Sands Hotel and Casino

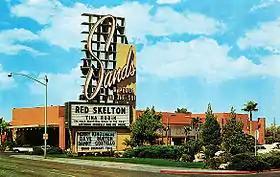
Sands Hotel and Casino in the early 1960s

In its final years, the Sands became a shadow of its former self—a throwback to the old days—and it ultimately could not compete with the newer and more exciting mega-resorts that were being built on the Strip. However, a 1990s travel guide stated that the hotel gardens and pool area still retained the ambiance of the classic Sands days. The decision was eventually made by its final owner, Sheldon Adelson, to shut it down and to build a brand new resort. The last dice in the casino was rolled by Bob Stupak just after 6:00p.m. on June30, 1996. At 2:06am on November26, 1996, it was imploded and demolished, much to the dismay of longtime employees and sentimentalists. Footage of the demolition also appeared in the closing credits of "The Cooler". The climactic plane crash in 1997's "Con Air" ended with the aircraft crashing into the soon-to-be-demolished Sands' lobby.